Artillery

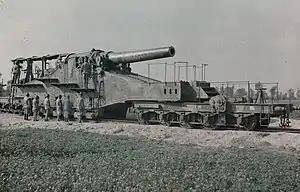
"Cyclone" of the 320th French Artillery, in Hoogstade, Belgium, September 5, 1917

In 1914, the methods of correcting firing data for the actual conditions were often convoluted, and the availability of data about actual conditions was rudimentary or non-existent, the assumption was that fire would always be ranged (adjusted). British heavy artillery worked energetically to progressively solve all these problems from late 1914 onwards, and by early 1918, had effective processes in place for both field and heavy artillery. These processes enabled 'map-shooting', later called 'predicted fire'; it meant that effective fire could be delivered against an accurately located target without ranging. Nevertheless, the mean point of impact was still some tens of yards from the target-centre aiming point. It was not precision fire, but it was good enough for concentrations and barrages. These processes remain in use into the 21st century with refinements to calculations enabled by computers and improved data capture about non-standard conditions.